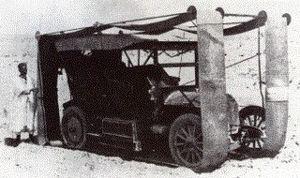
Autochenille Peugeot 28 CV de Gaston Liégeard (1907-1907).
Gaston Liégeard fut un photographe et un voyageur-aventurier. On lui doit plus de 3000 clichés pris avec un appareil à deux objectifs permettant déjà la vision en relief. Il a également conçu un système de « chenilles » pour les véhicules automobiles se déplaçant dans le désert.